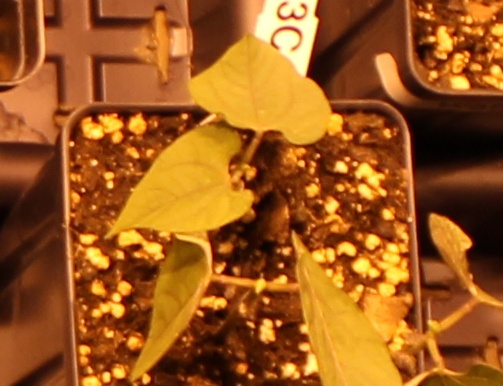
Label: Blackbean